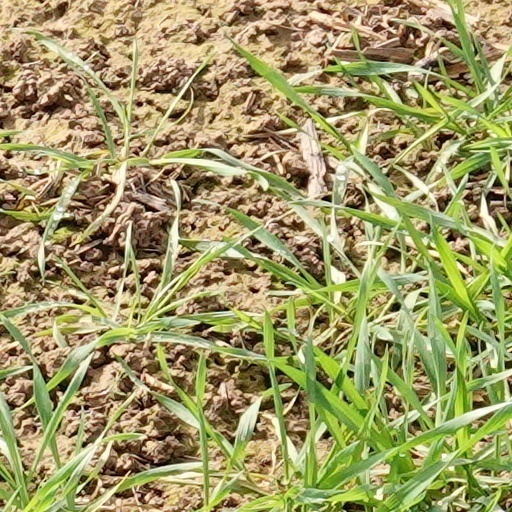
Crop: wheat